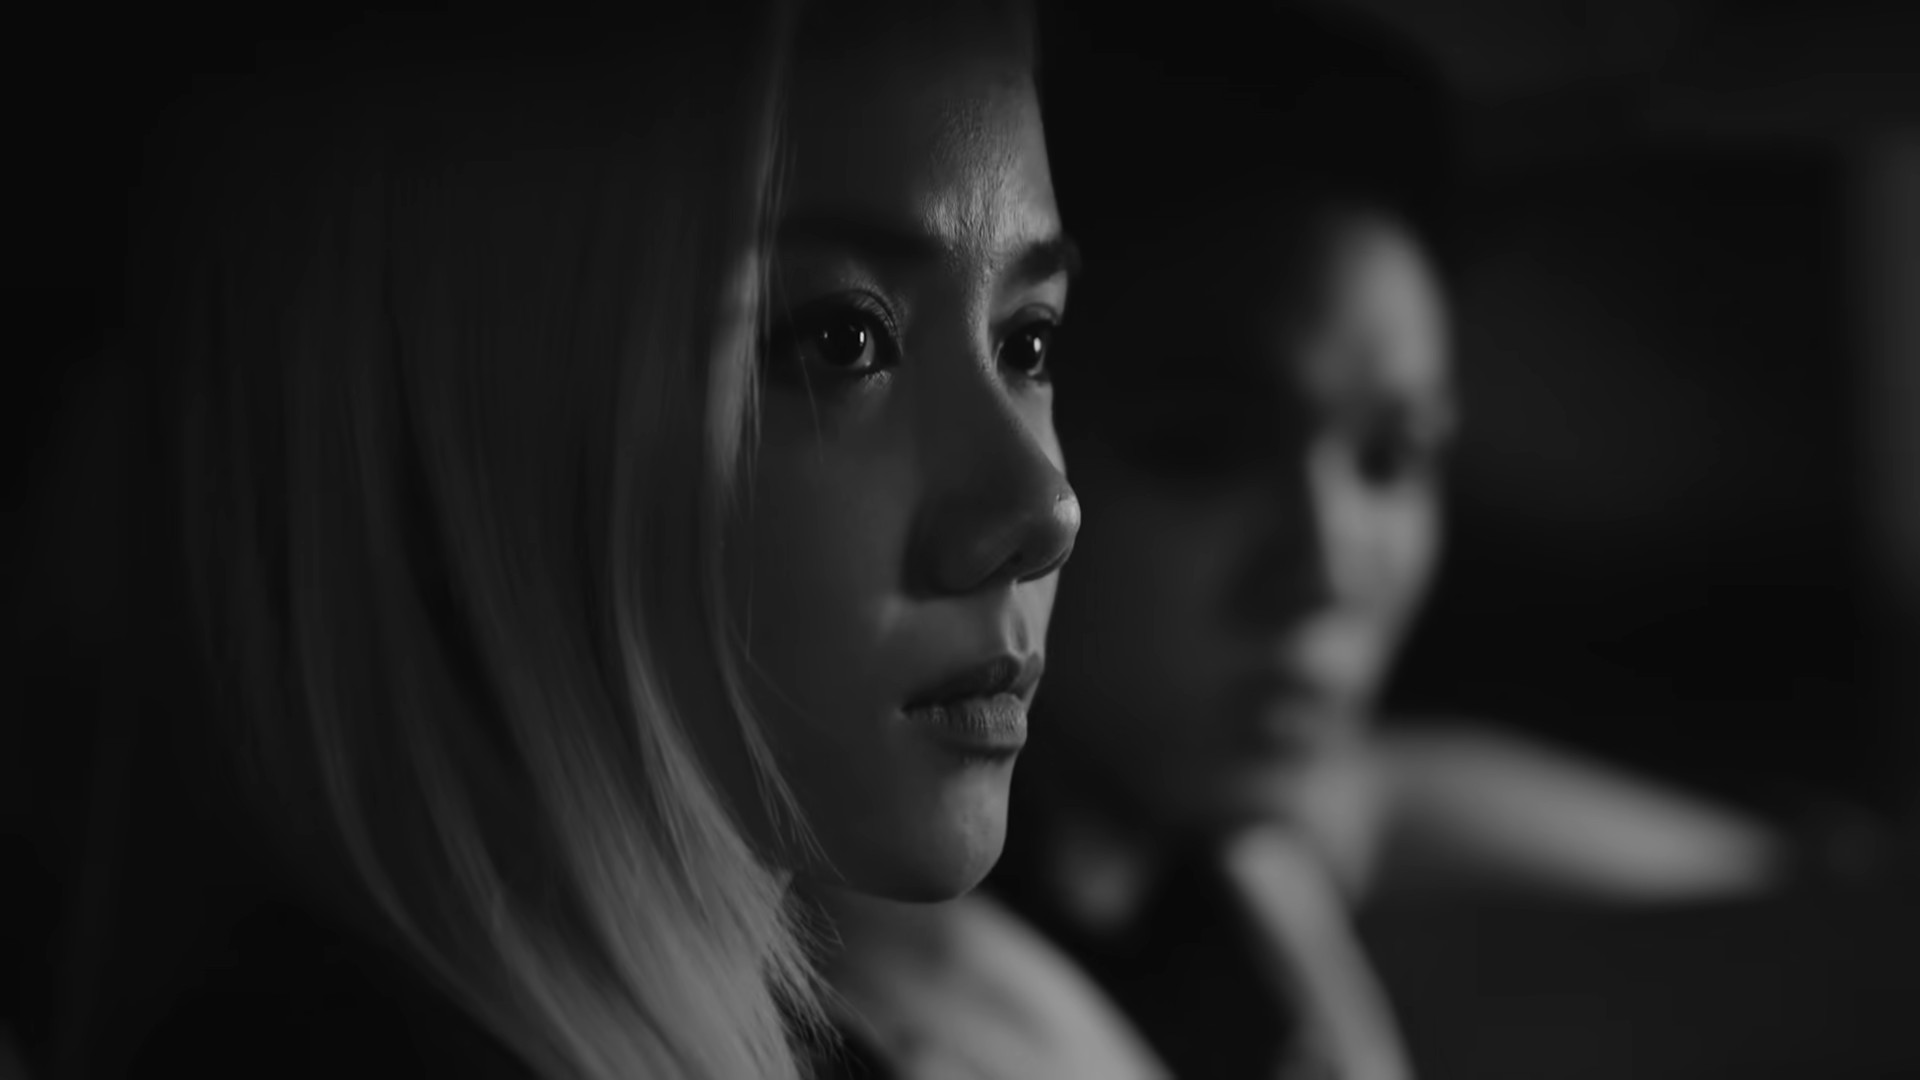
woman, eyebrow, lips, jaw, eyelash, beauty, facial expression, black hair, monochrome photography, iris, portrait photography, black and white, monochrome, darkness, portrait, No expression, layered hair, Step cutting, Curtained hair